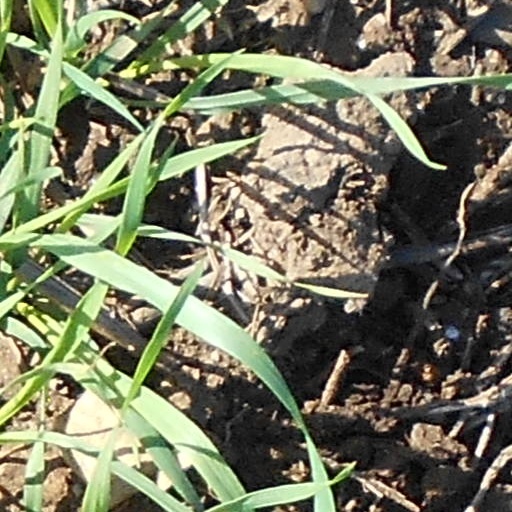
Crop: wheat